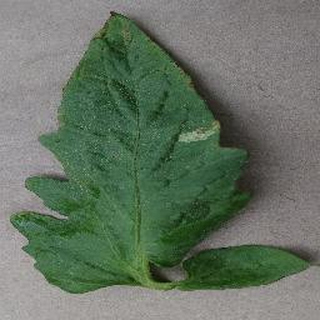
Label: tomato_bacterial_spot